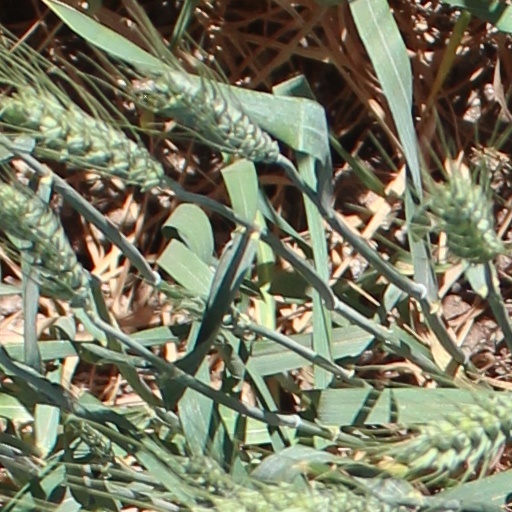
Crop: wheat